Polish Navy

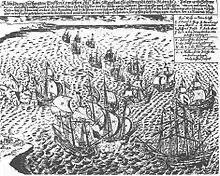
The Battle of Oliwa, fought during the Polish–Swedish War, resulted in a Polish victory on 28 November 1627

At that time, as the Kingdom of Poland and the Grand Duchy of Lithuania (Polish–Lithuanian union) became involved in conflicts in Livonia, Polish king Sigismund II Augustus organized a Sea Commission which operated between 1568 and 1572, and supported the operations of Polish privateers, but that met with opposition of the Poland's primary port, Gdańsk, which saw them as a threat to its trade operations (see Hanseatic League). This led to the development of a privateer port in Puck. Around the start of the 17th century, Poland became ruled by the House of Vasa, and was involved in a series of wars with Sweden (see also dominium maris baltici). The Polish kings of the period attempted to create a proper naval fleet, but their attempts met with repeated failures, due to lack of funds in the royal treasury (Polish nobility saw little need for the fleet and refused to raise taxes for its construction, and Gdańsk continued its opposition to the idea of a royal fleet). During the reign of Sigismund III of Poland, the most celebrated victory of the Commonwealth Navy took place at the Battle of Oliwa in 1627 against the Swedish Empire, during the Polish–Swedish War. The victory over the Swedish fleet secured for Poland permanent access to the Baltic, and laid the foundations for potential expeditions beyond Europe. The plans for the permanent naval fleet fell through shortly afterwards due to a badly executed alliance with the Habsburgs who in 1629 forcibly took over the fleet.